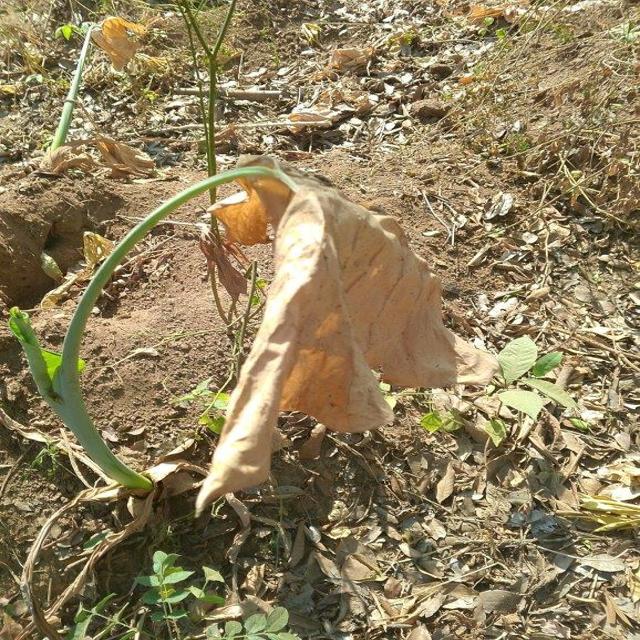
Label: Mid_Blight